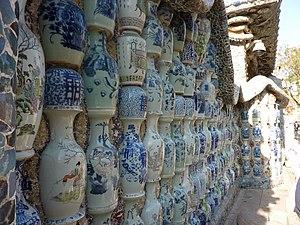
Ping'an en chinois signifie ""sécurité"" ou ""pacifique"". Qiang signifie ""mur"""
La maison de porcelaine est un musée privé de la ville de Tianjin en Chine. Il est ouvert au public depuis le 2 septembre 2007.